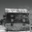
Label: house